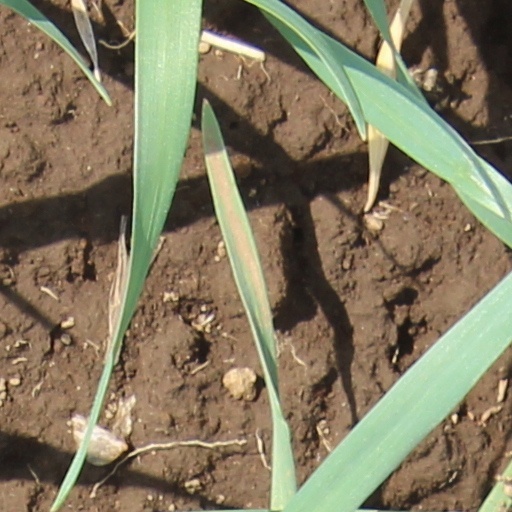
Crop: wheat